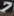
Number: 7